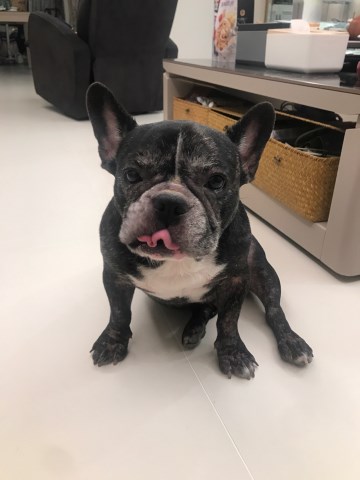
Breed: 1121-n000002-French_bulldog